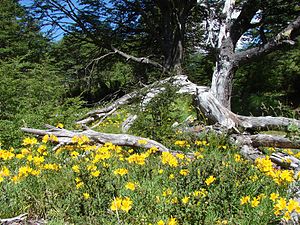
Gul inkalilje / Galleri
Biotop.
Gul inkalilje er en staude med en opstigende vækst. Blomsterne har hver guldgule kronblade. Arten bruges som prydplante i haver og parker.